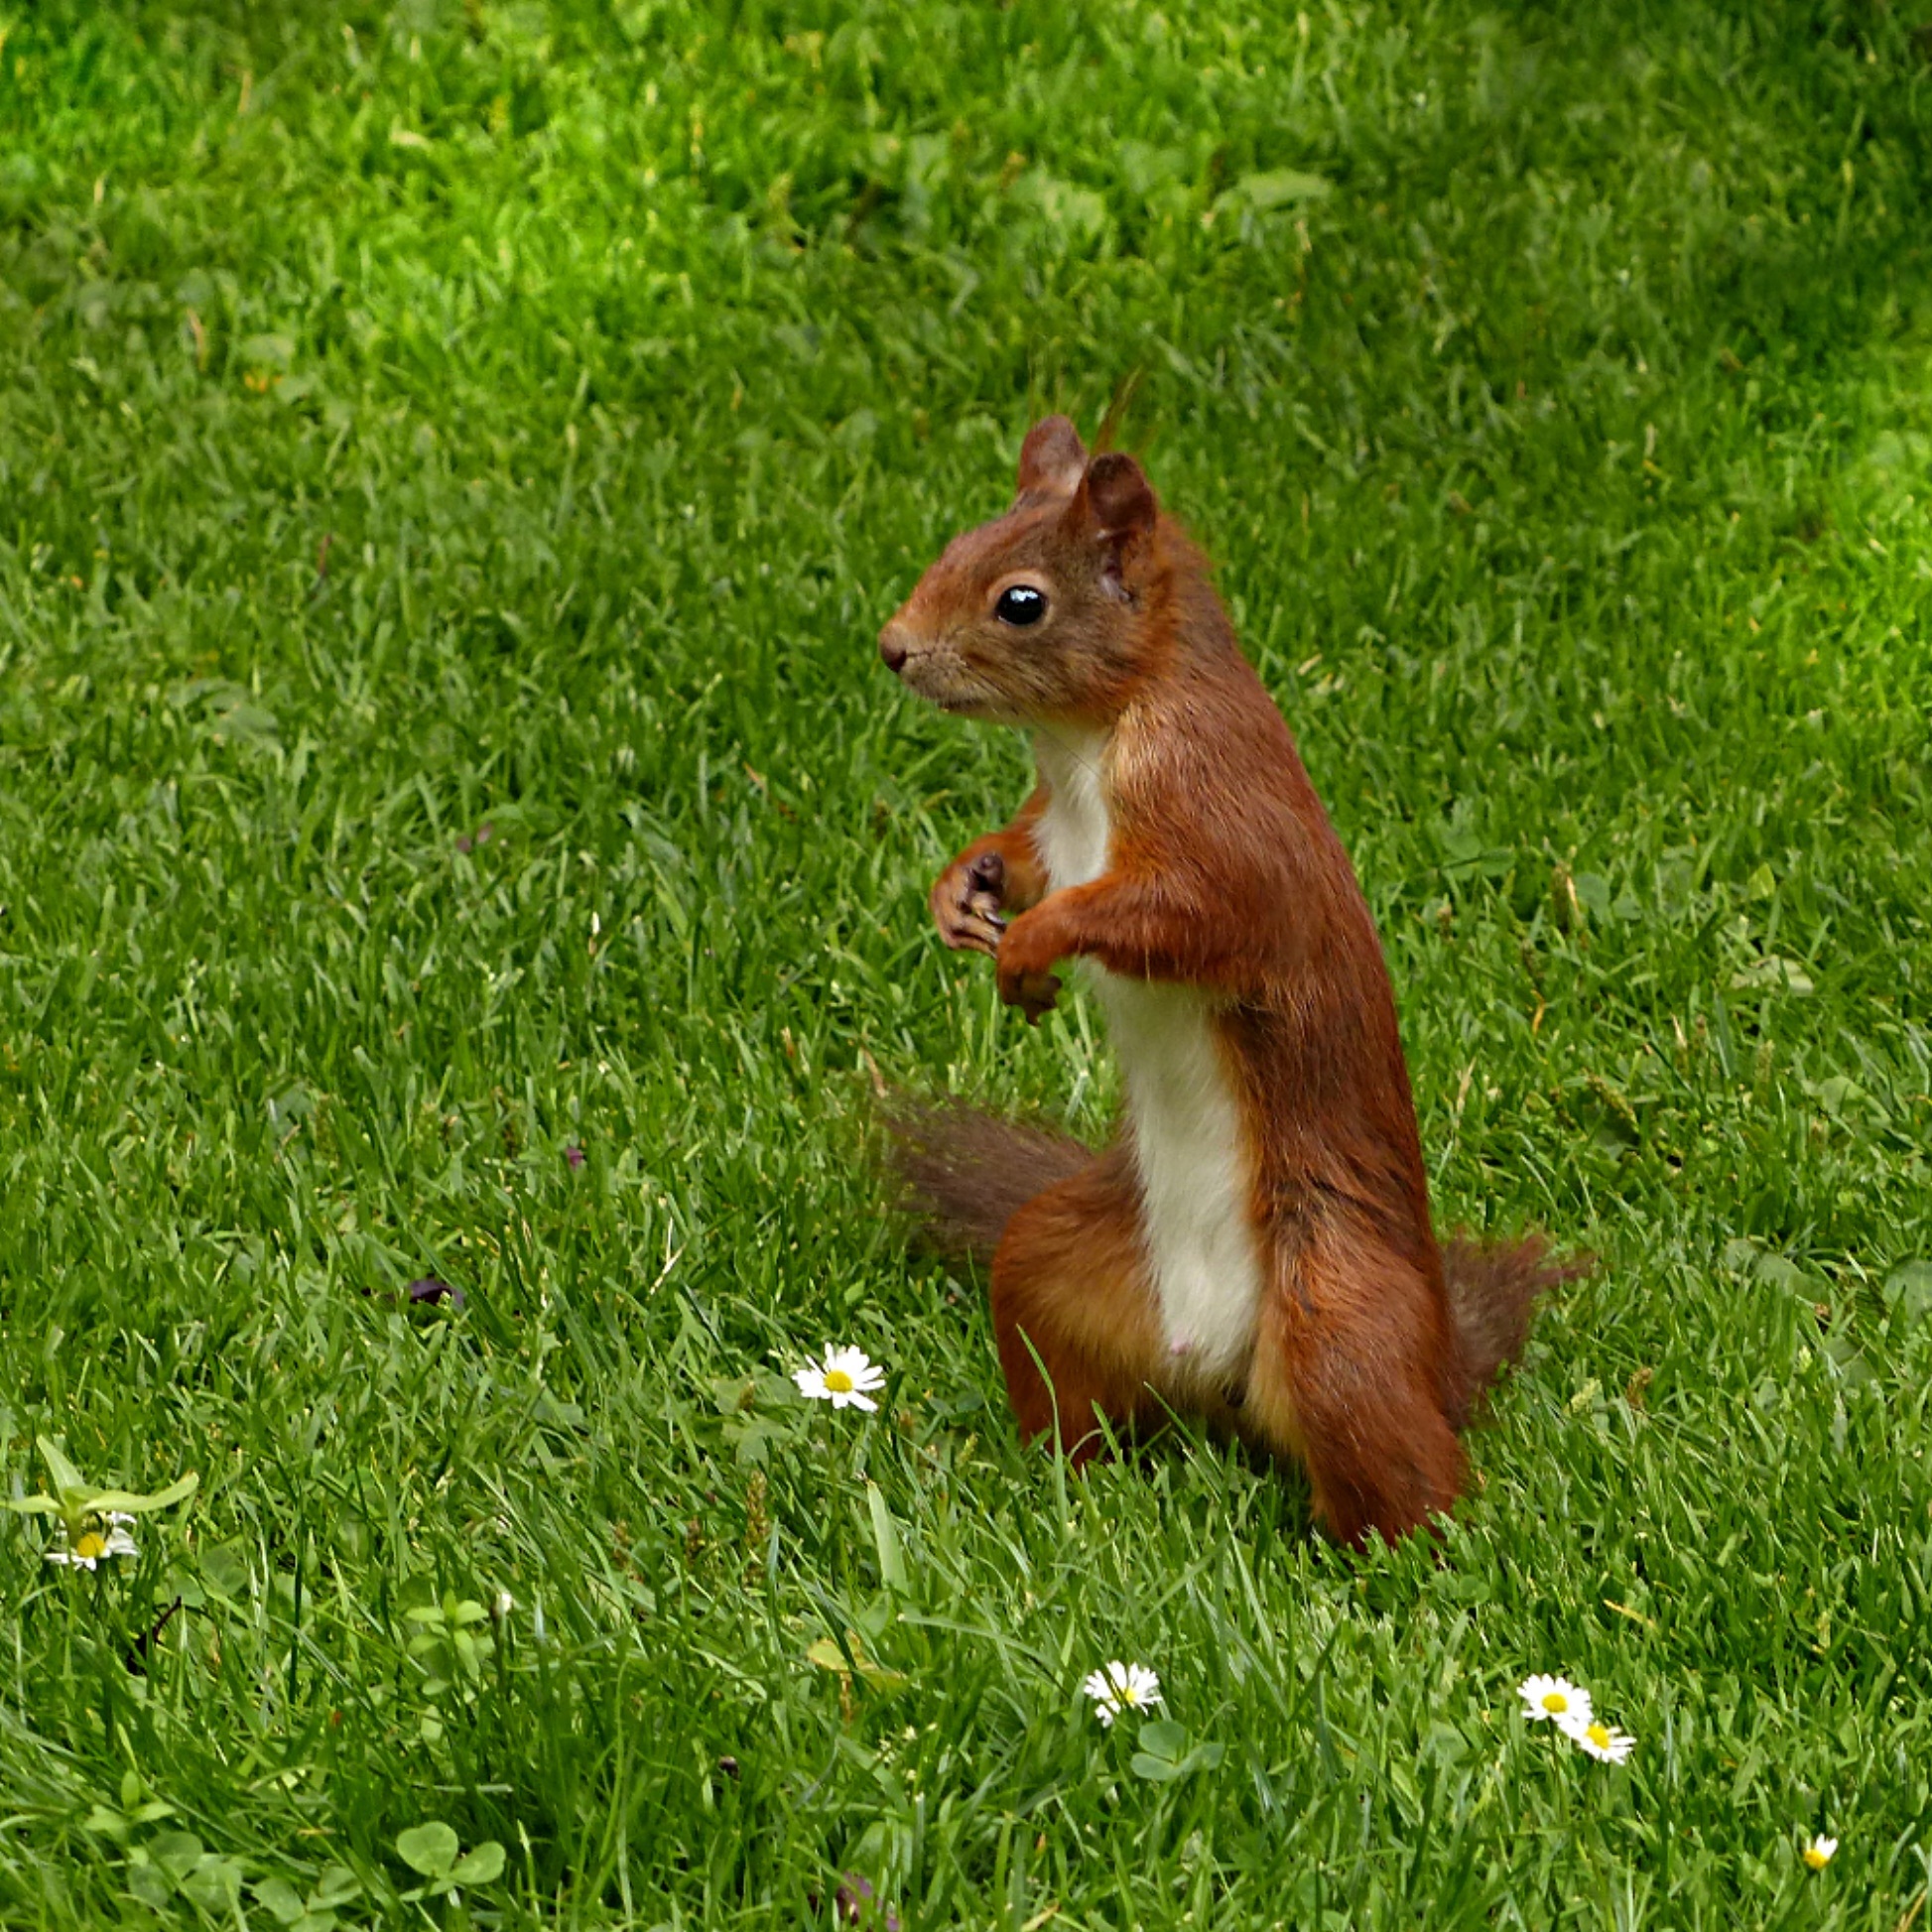
grass, lawn, meadow, wildlife, mammal, squirrel, garden, rodent, fauna, mindfulness, vertebrate, chipmunk, sciurus vulgaris major, fox squirrel